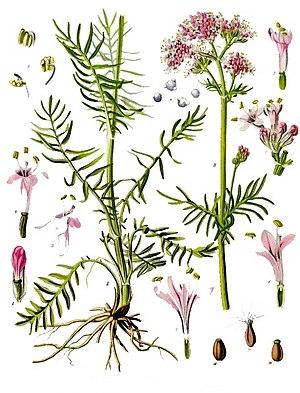
La Valériane officinale ou Valériane des collines ou Valériane à petites feuilles, connue aussi sous les appellations vernaculaires d’Herbe-au(x)-chat, d’Herbe de Saint-Georges, ou d’Herbe à la meurtrie est une plante herbacée vivace de la famille des Caprifoliacées. En Occident ses racines sont traditionnellement utilisées pour leurs effets sédatif et anxiolytique. Elles permettraient de favoriser le sommeil et d'atténuer l'anxiété et sont donc considérées comme une alternative naturelle aux somnifères et aux anxiolytiques synthétiques. Les conclusions des études portant sur l'efficacité des racines de valériane sont toutefois contradictoires. En France, sa vente dans un but médical est réservée aux pharmaciens.